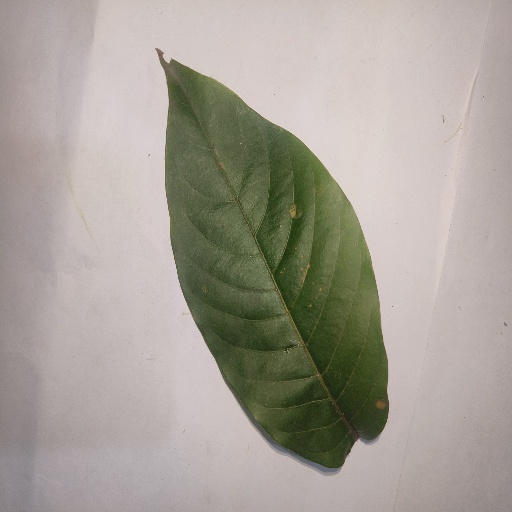
Species: HariTaki
Leaf condition: Healthy Leaf